Nonna Muravyova

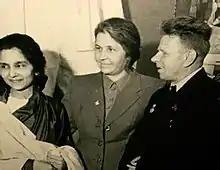
At the 2nd Peace Conference, 1950

Since July 1966 – Member of the Party Control Committee under the Central Committee of the Communist Party of the Soviet Union.